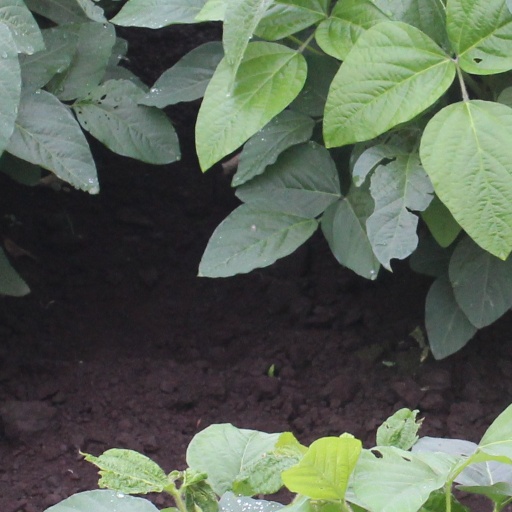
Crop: soybean